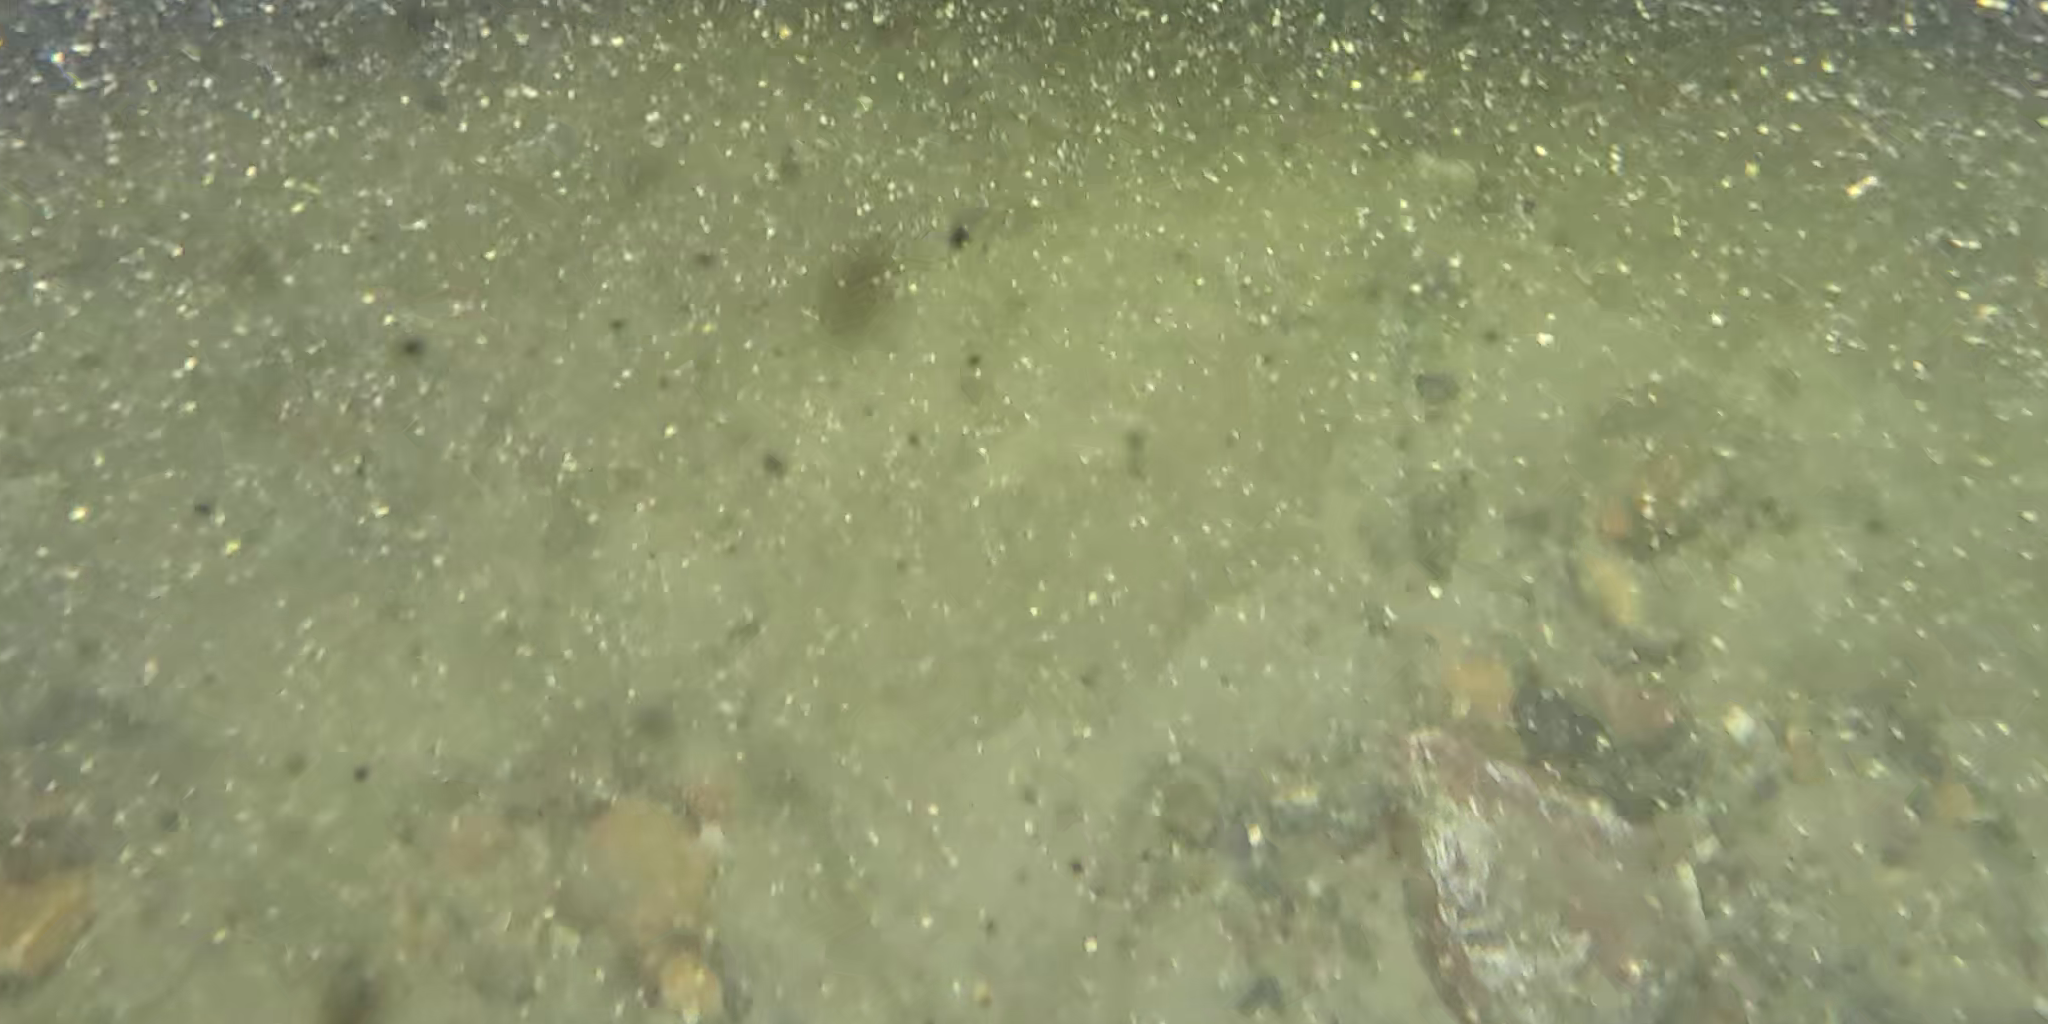
Seabed habitat: stone